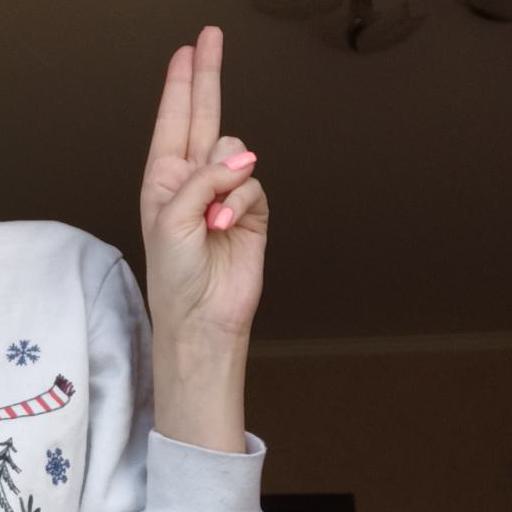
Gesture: two_up